Latvian Soviet Socialist Republic

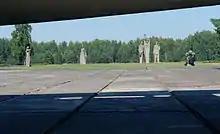
Salaspils police prison memorial, opened in 1967

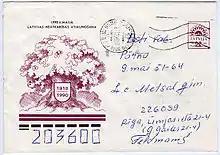
Latvian stationery issued to commemorate the restoration of independence of the Republic of Latvia: a 5-kopeck envelope without face value

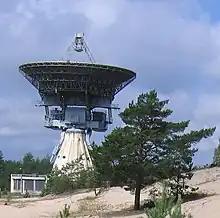
Irbene radio telescope

In the middle of 1944, when the Soviet Operation Bagration reached Latvia, heavy fighting took place between German and Soviet troops, which ended with a stalemate and the creation of the Courland Pocket, which allowed some 130,000 Latvians to escape to Sweden and Germany.